Queens Village, Queens

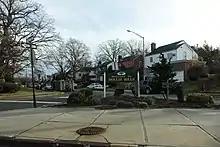
A welcome sign for Hollis Hills on Union Turnpike

Hollis Hills is an affluent subsection, generally bounded by Springfield Boulevard to the east, Grand Central Parkway the south, Hollis Hills Terrace to the west, and Kingsbury Avenue and Richland Avenue the north. It is slightly above sea level due to a retreating glacier from the last Ice Age. A small pond called Potamogeton Pond exists at Bell Boulevard on the north side of Grand Central Parkway.